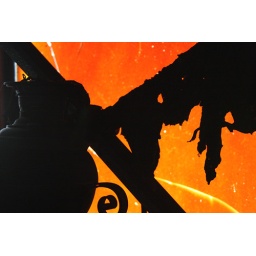
A silhouette against the front living room window (the orange color is where the blinds melted to the glass.)